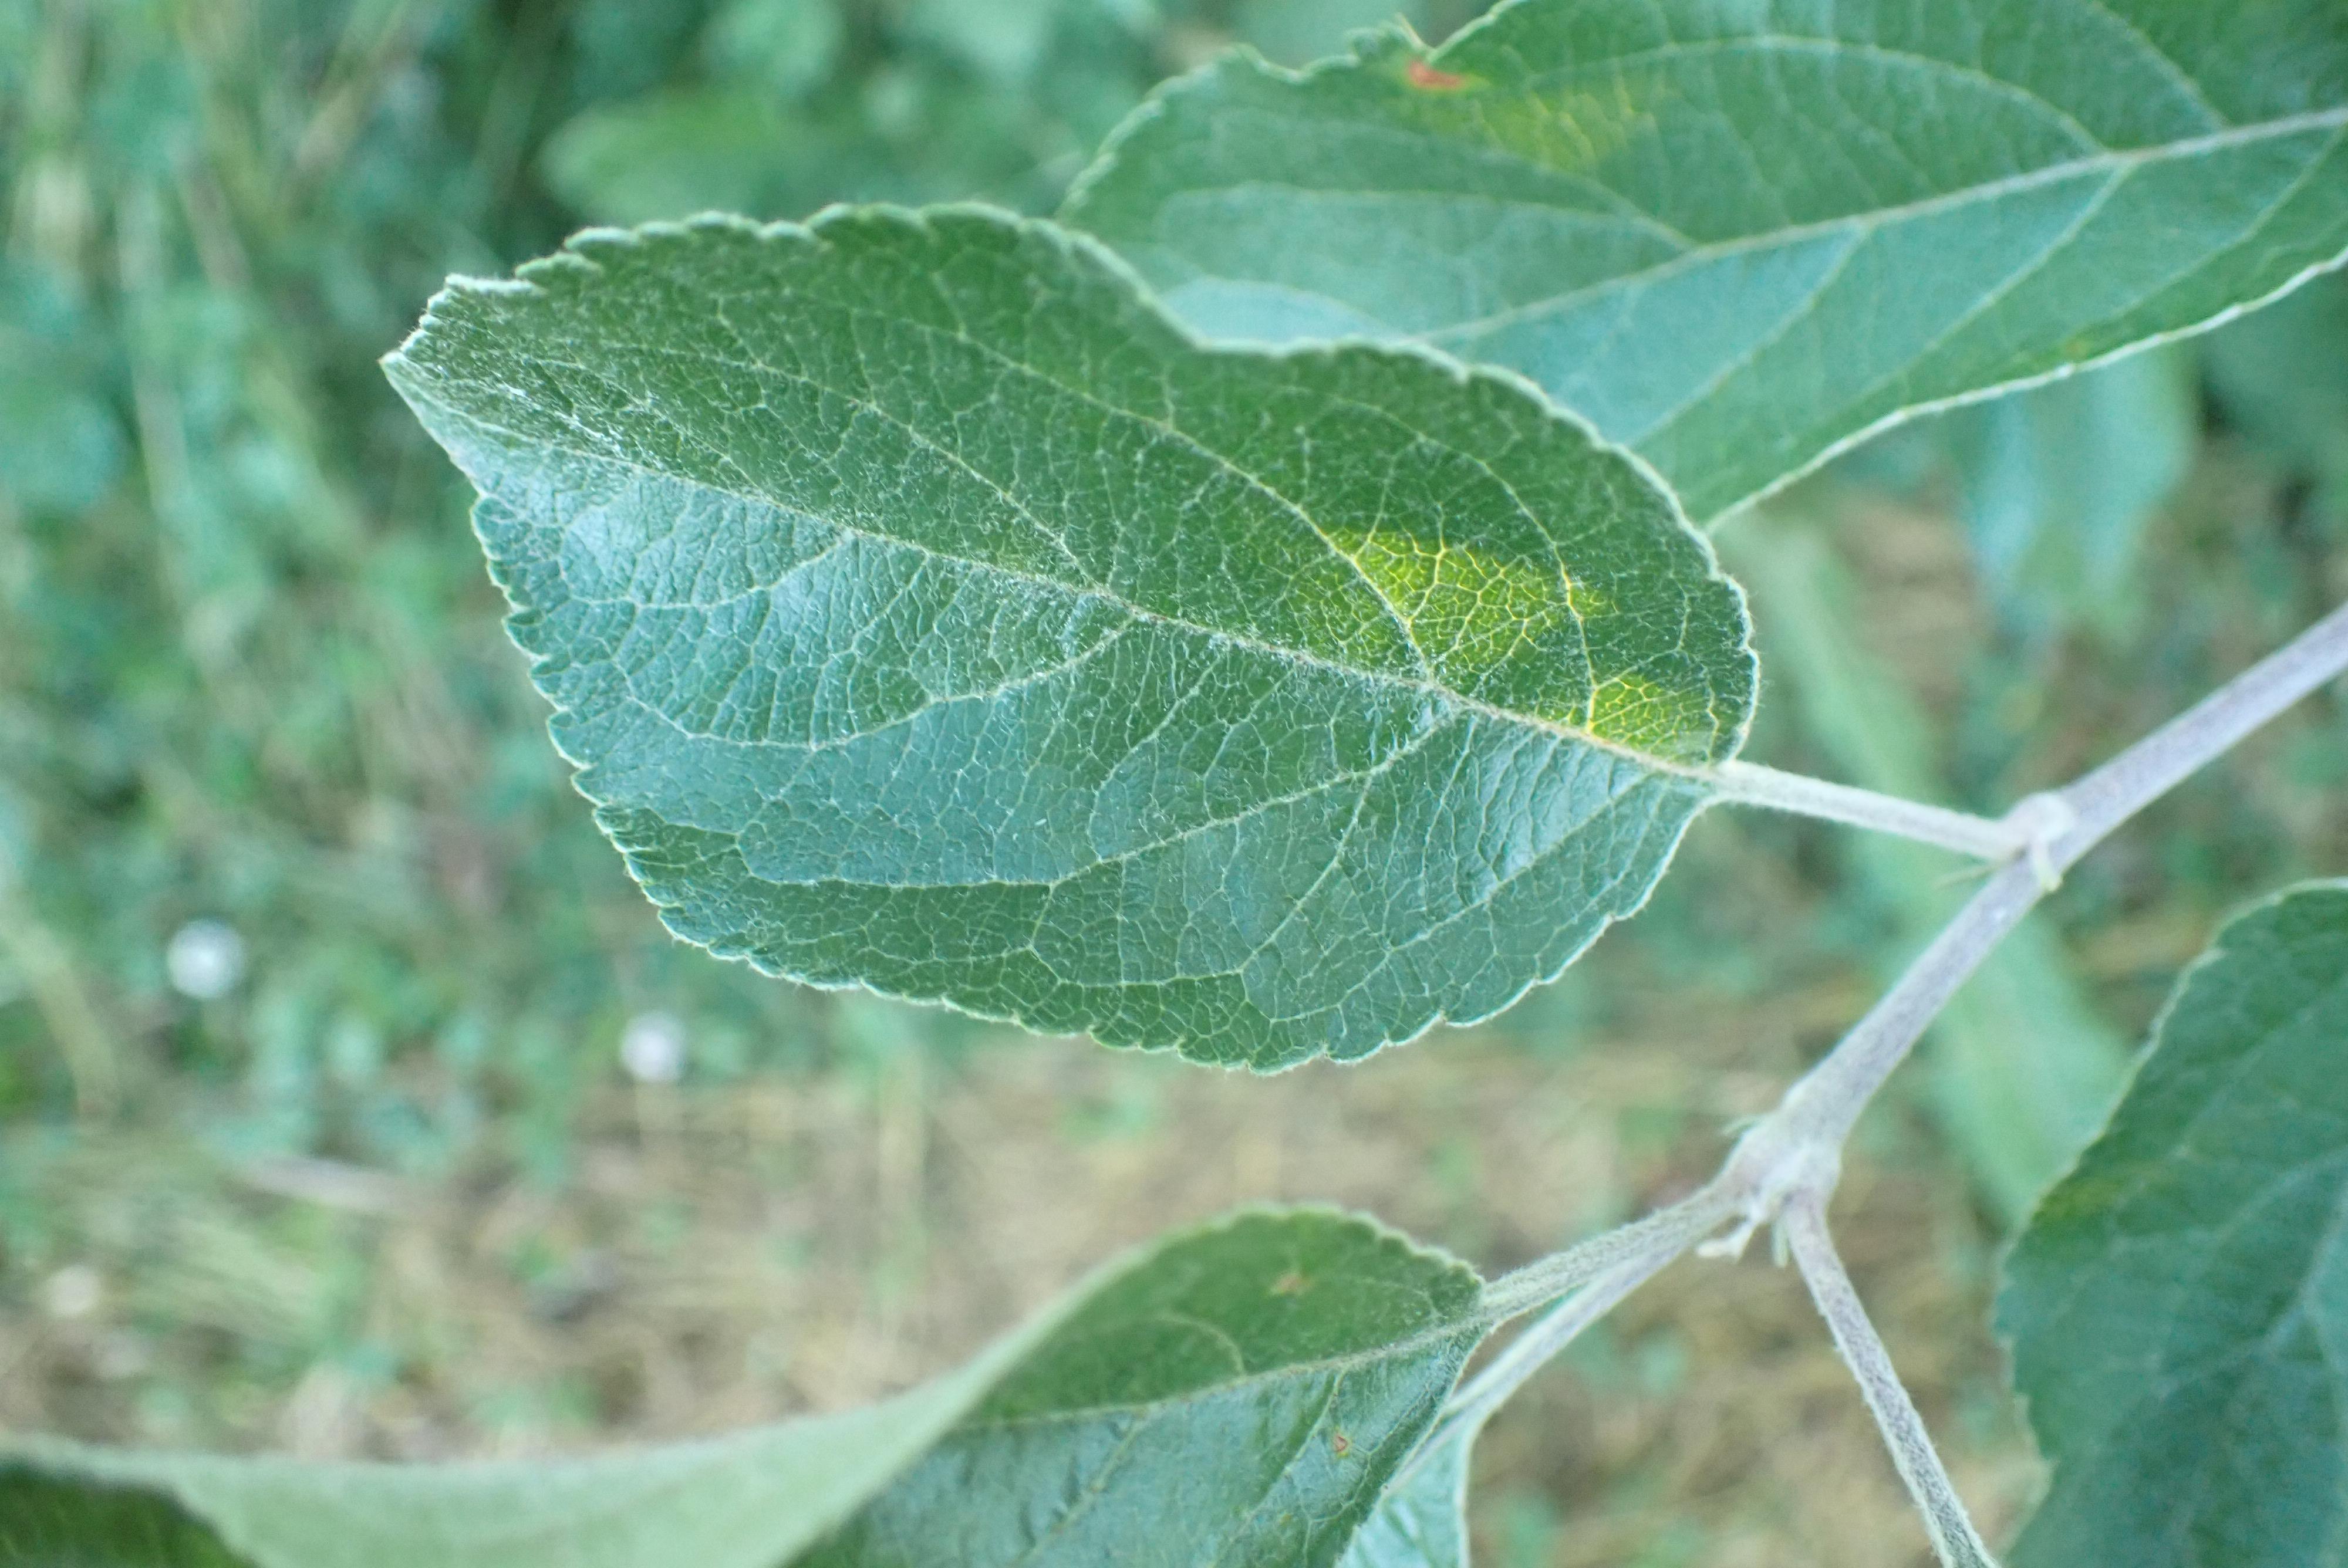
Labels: healthy